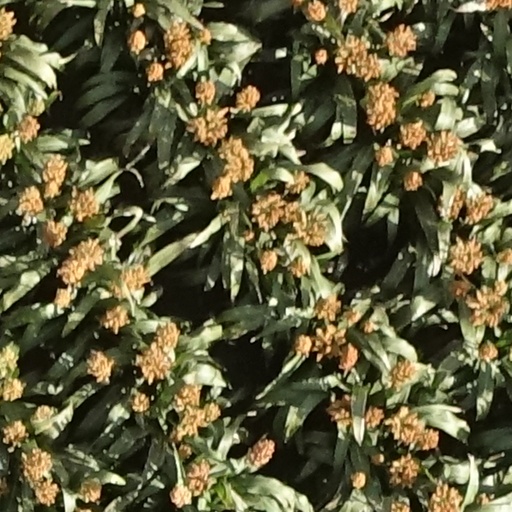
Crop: sorghum